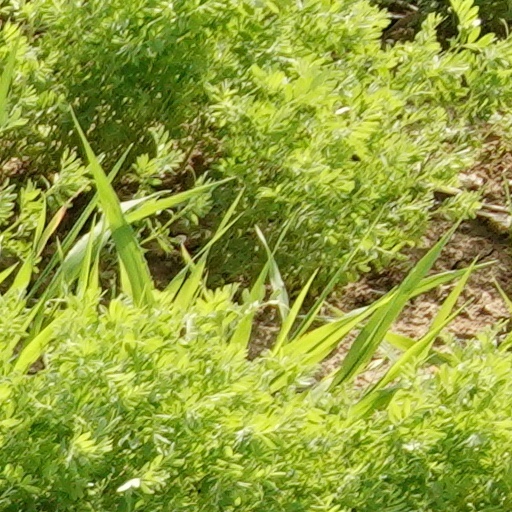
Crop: wheat